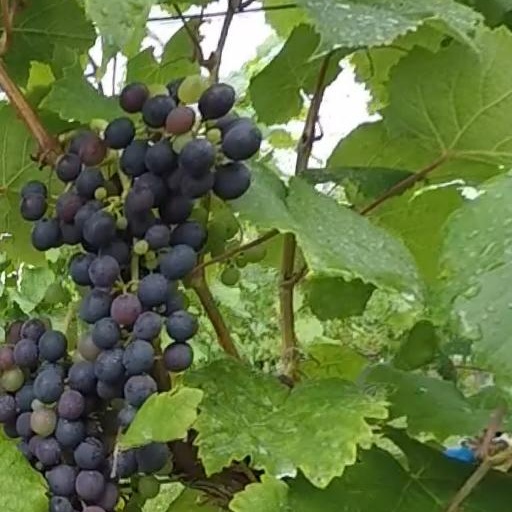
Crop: grape